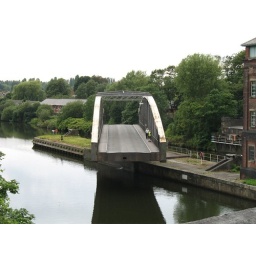
Barton road bridge in action